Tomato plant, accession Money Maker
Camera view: bottom (45 deg); turntable rotation: 90 degrees
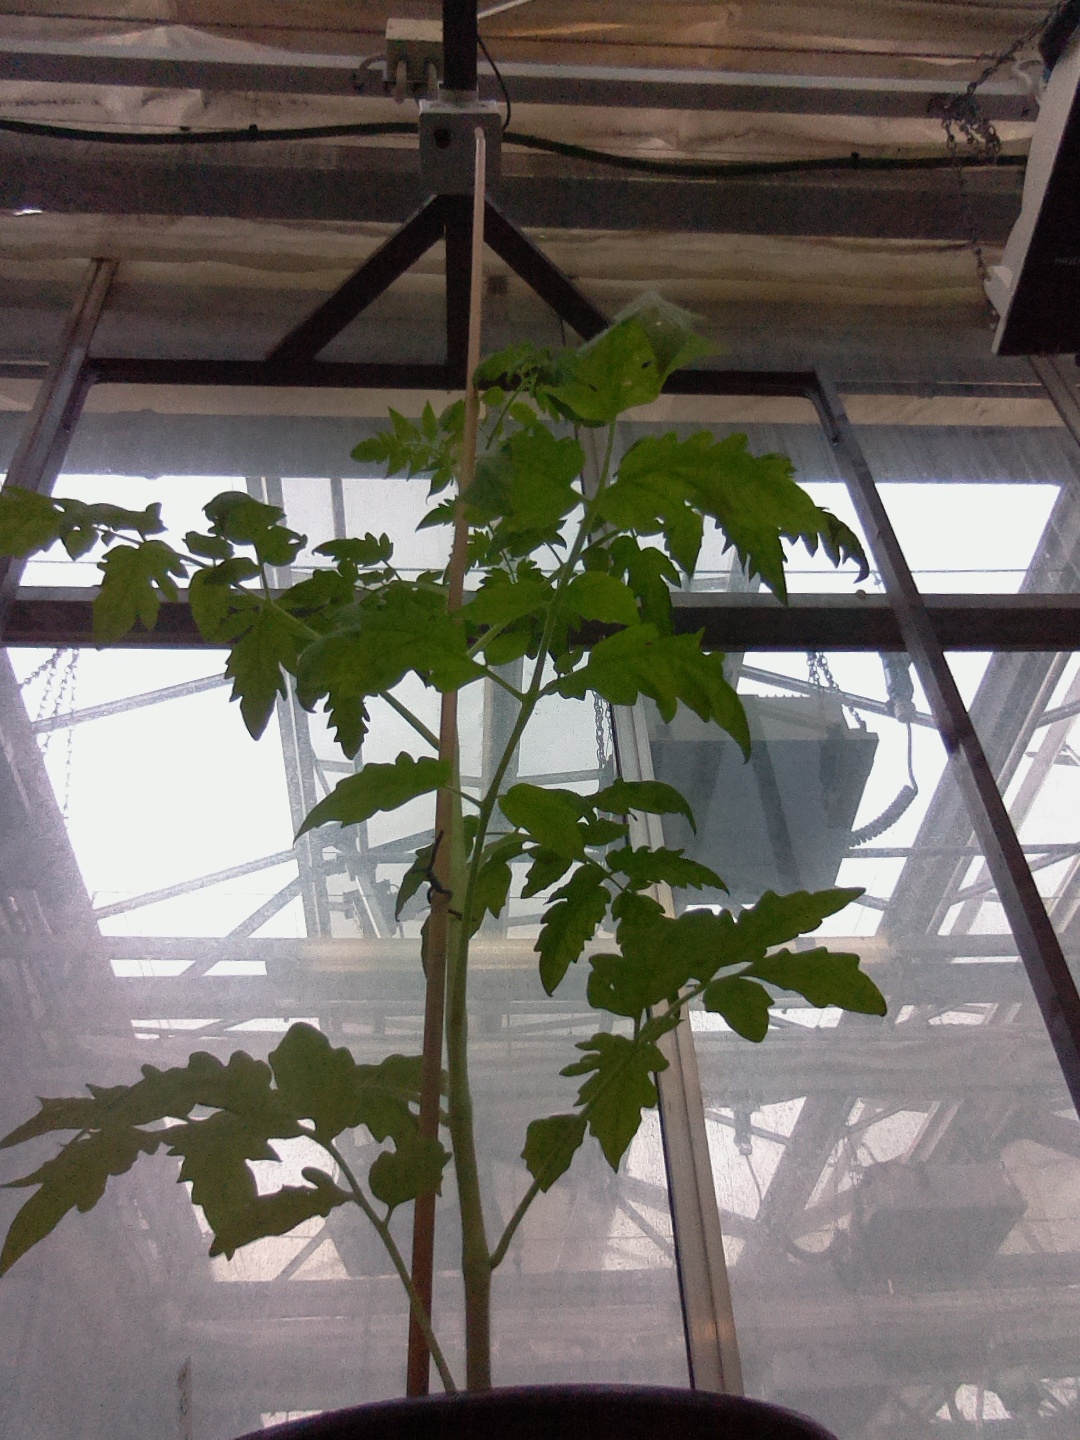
BBCH growth stage 16: 12 of true leaves visible